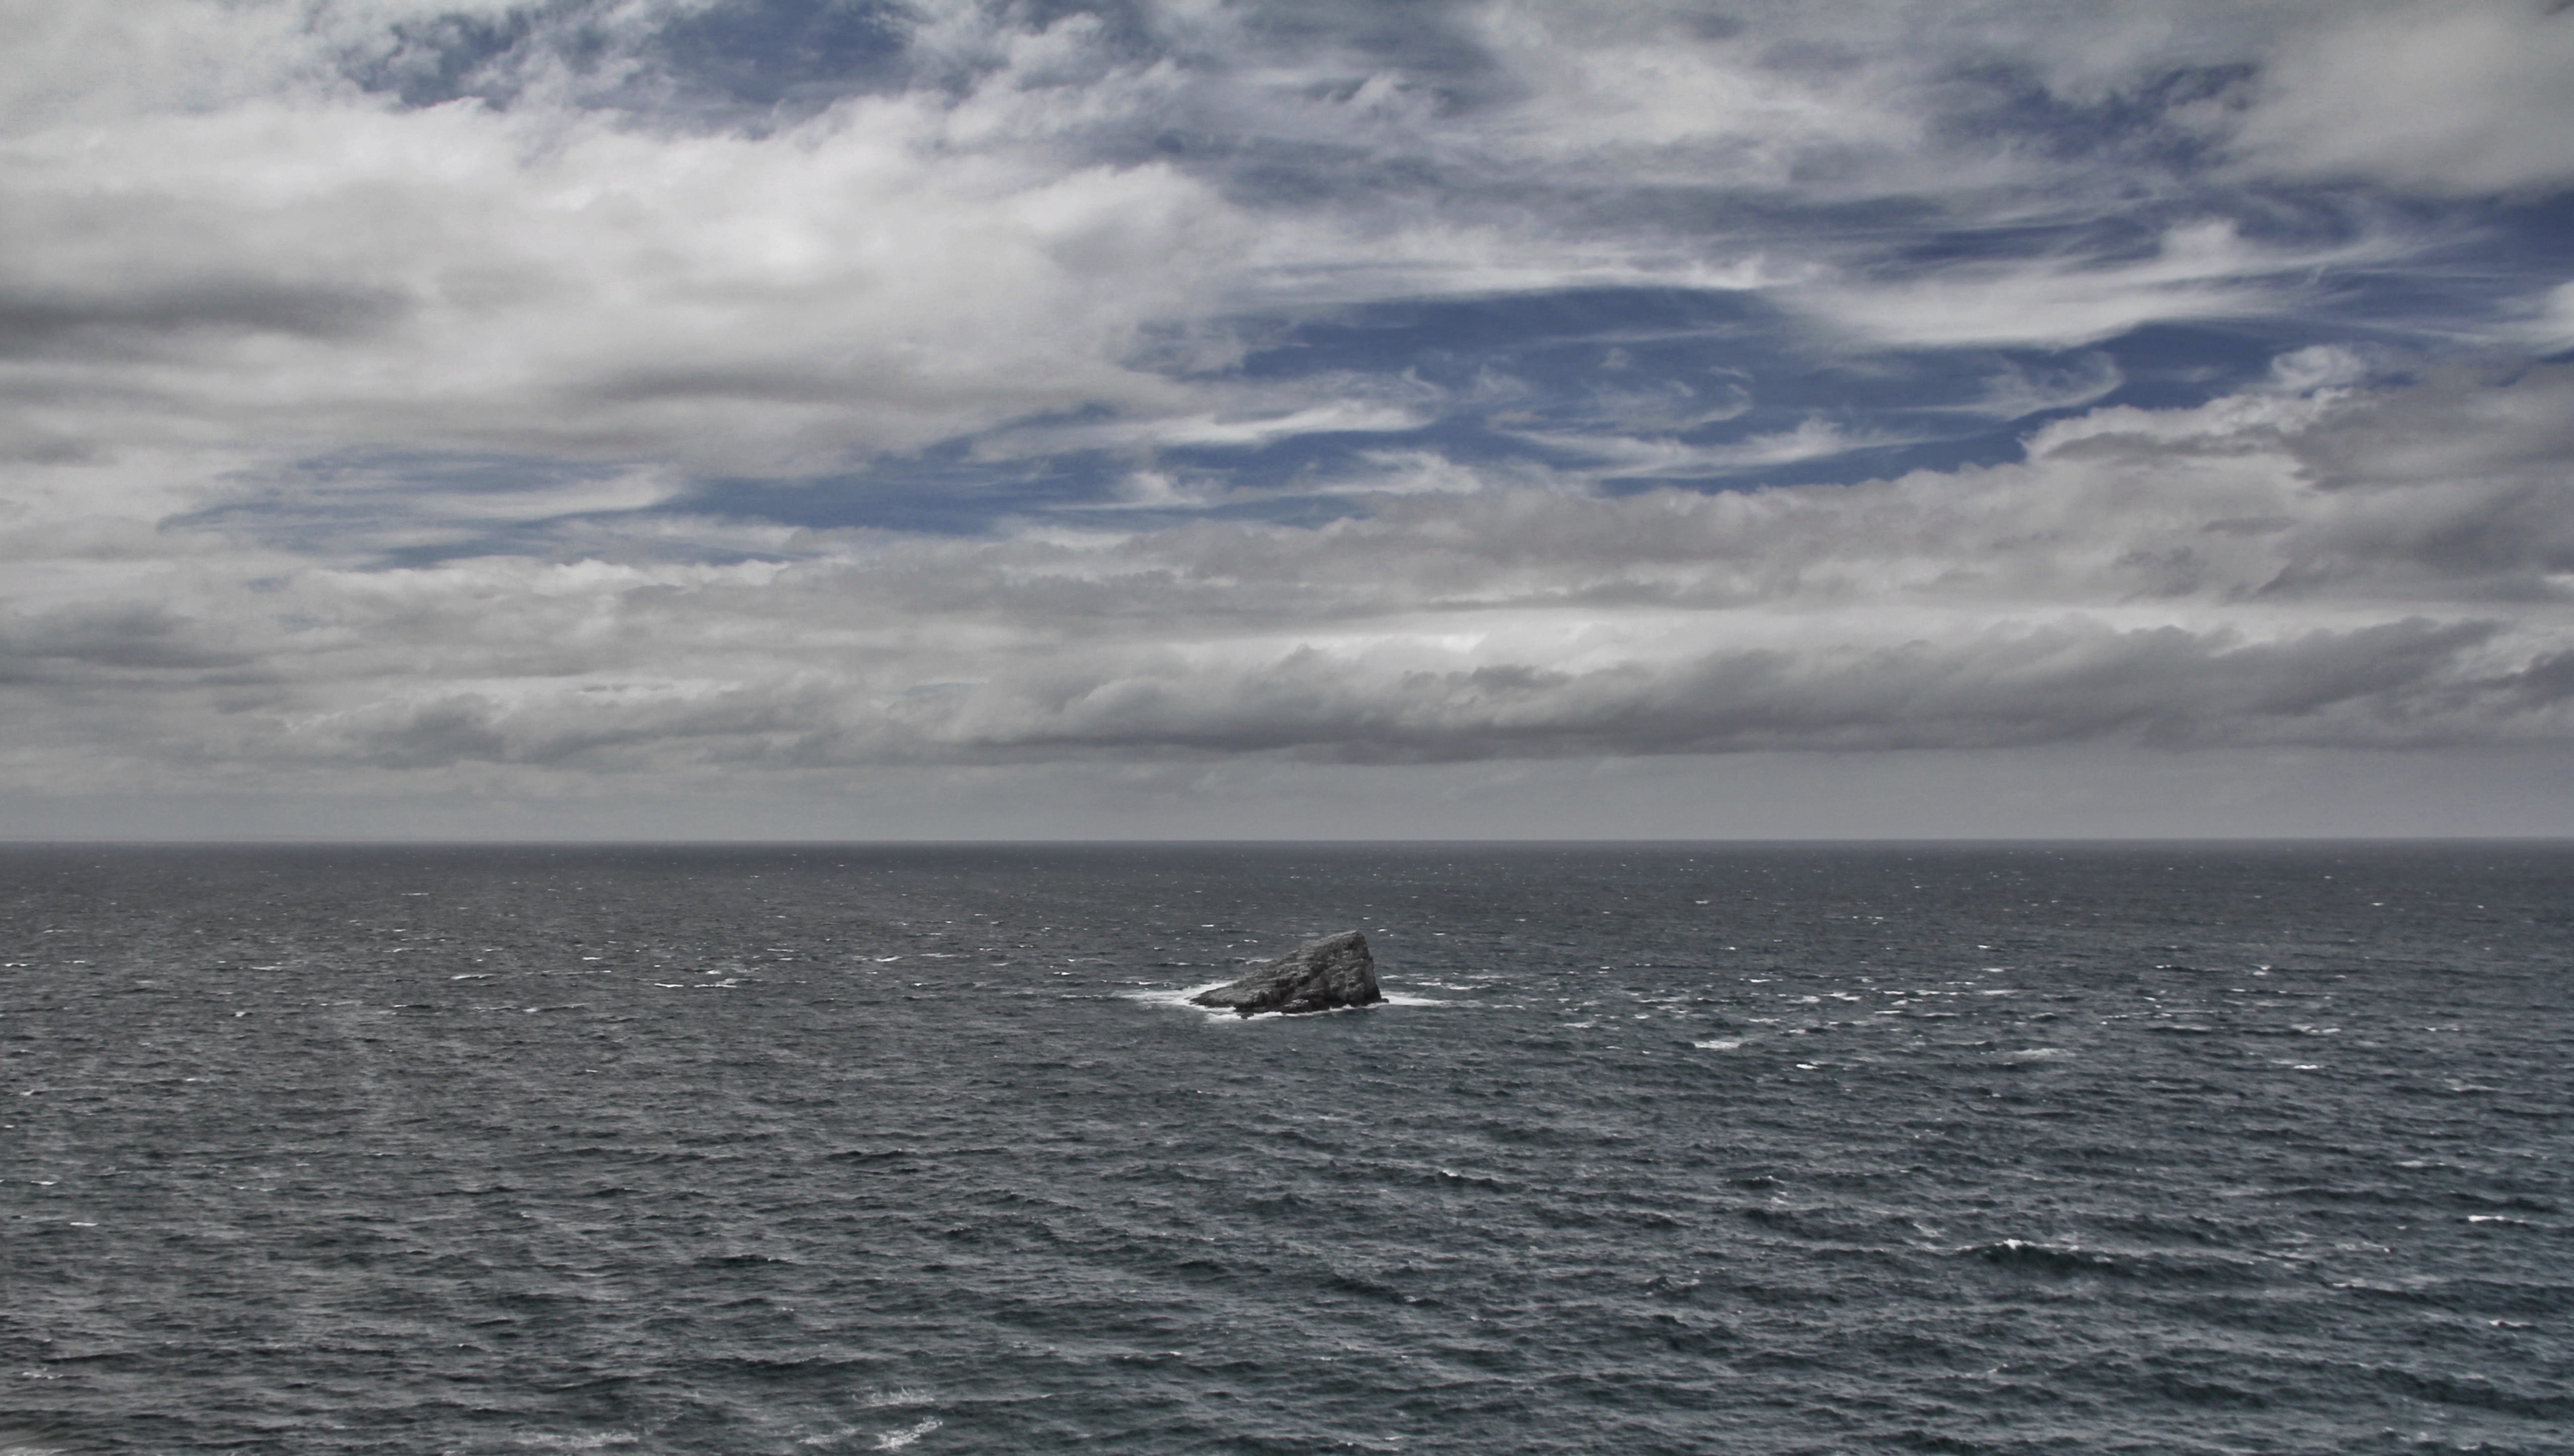
sea, coast, ocean, horizon, cloud, wave, mammal, marine mammal, wind wave, whales dolphins and porpoises